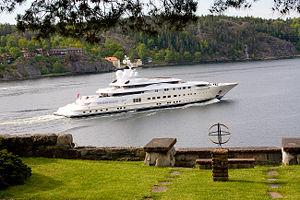
Fr. Lürssen Werft GmbH & Co. KG est une entreprise de construction navale située à Brême dans le nord de l'Allemagne.